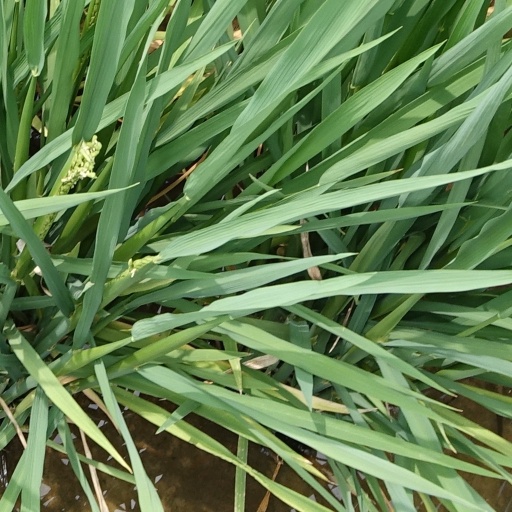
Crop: rice